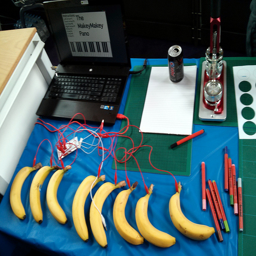
A row of ripe bananas sitting on a blue table.
A table that includes a laptop, bananas and pens.
The banana experiment is documented and almost complete.
many bananas on a table with a laptop
Many bananas with wires hooked into them are displayed in a row.